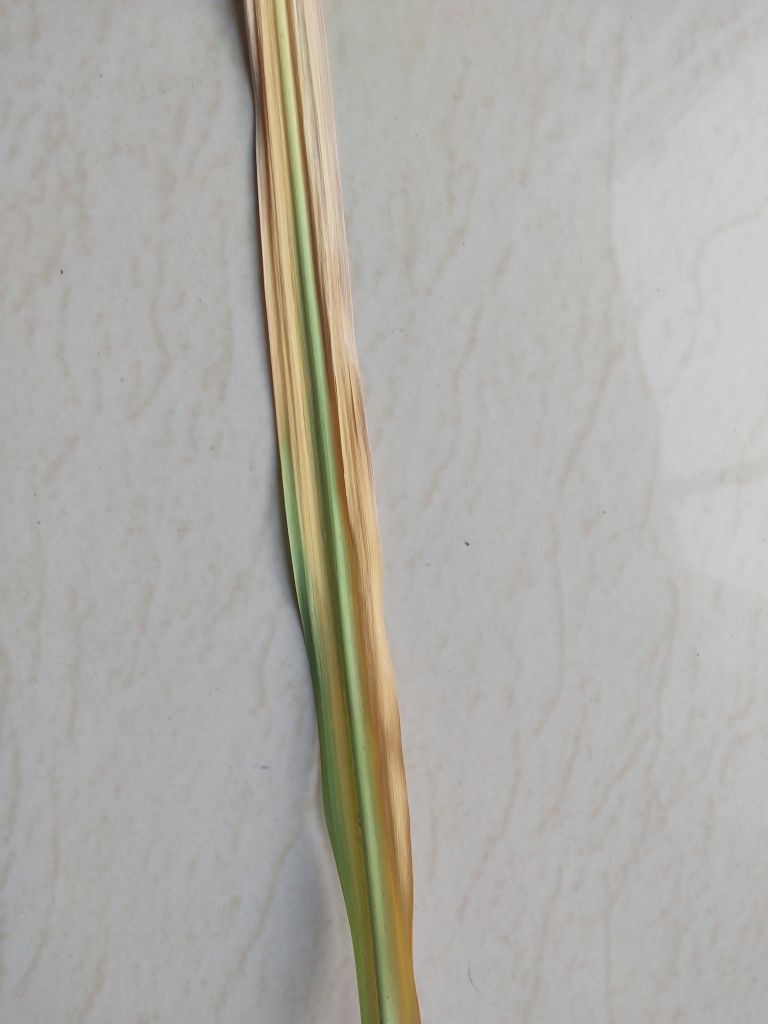
Label: Yellow Leaf